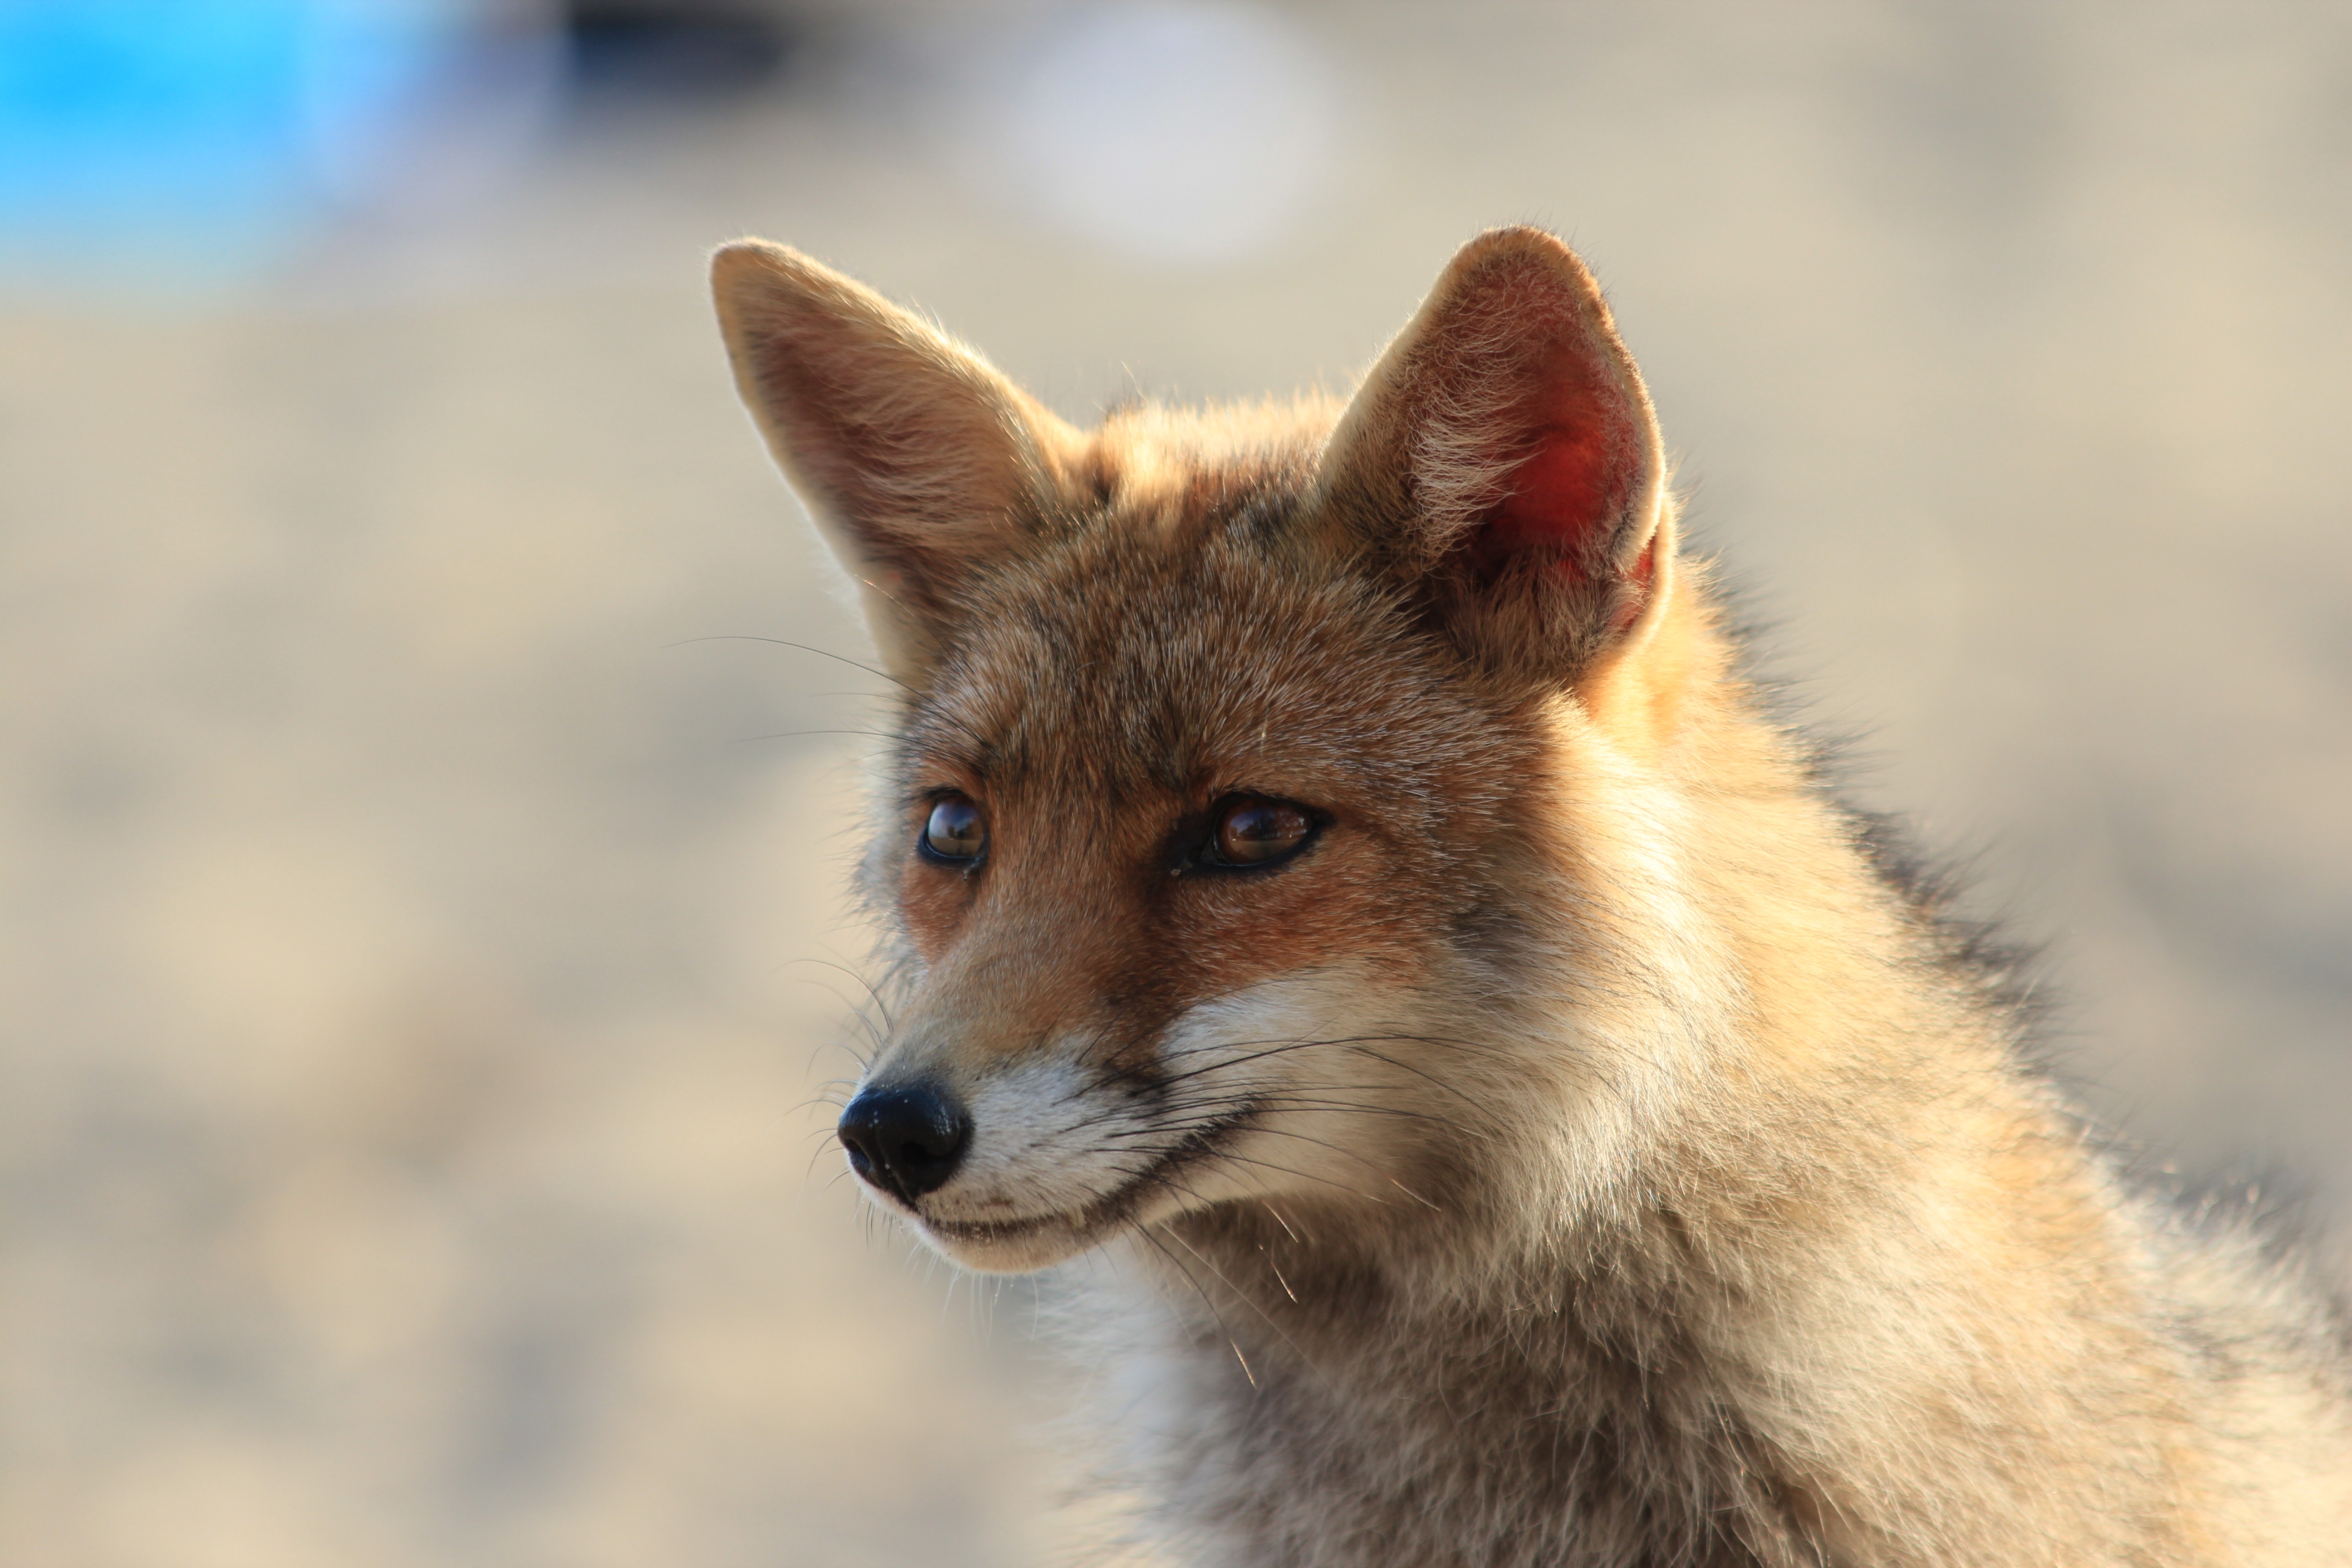
animal, wildlife, mammal, tuscany, fox, fauna, red fox, vertebrate, dog like mammal, red wolf, kit fox, dhole, grey fox